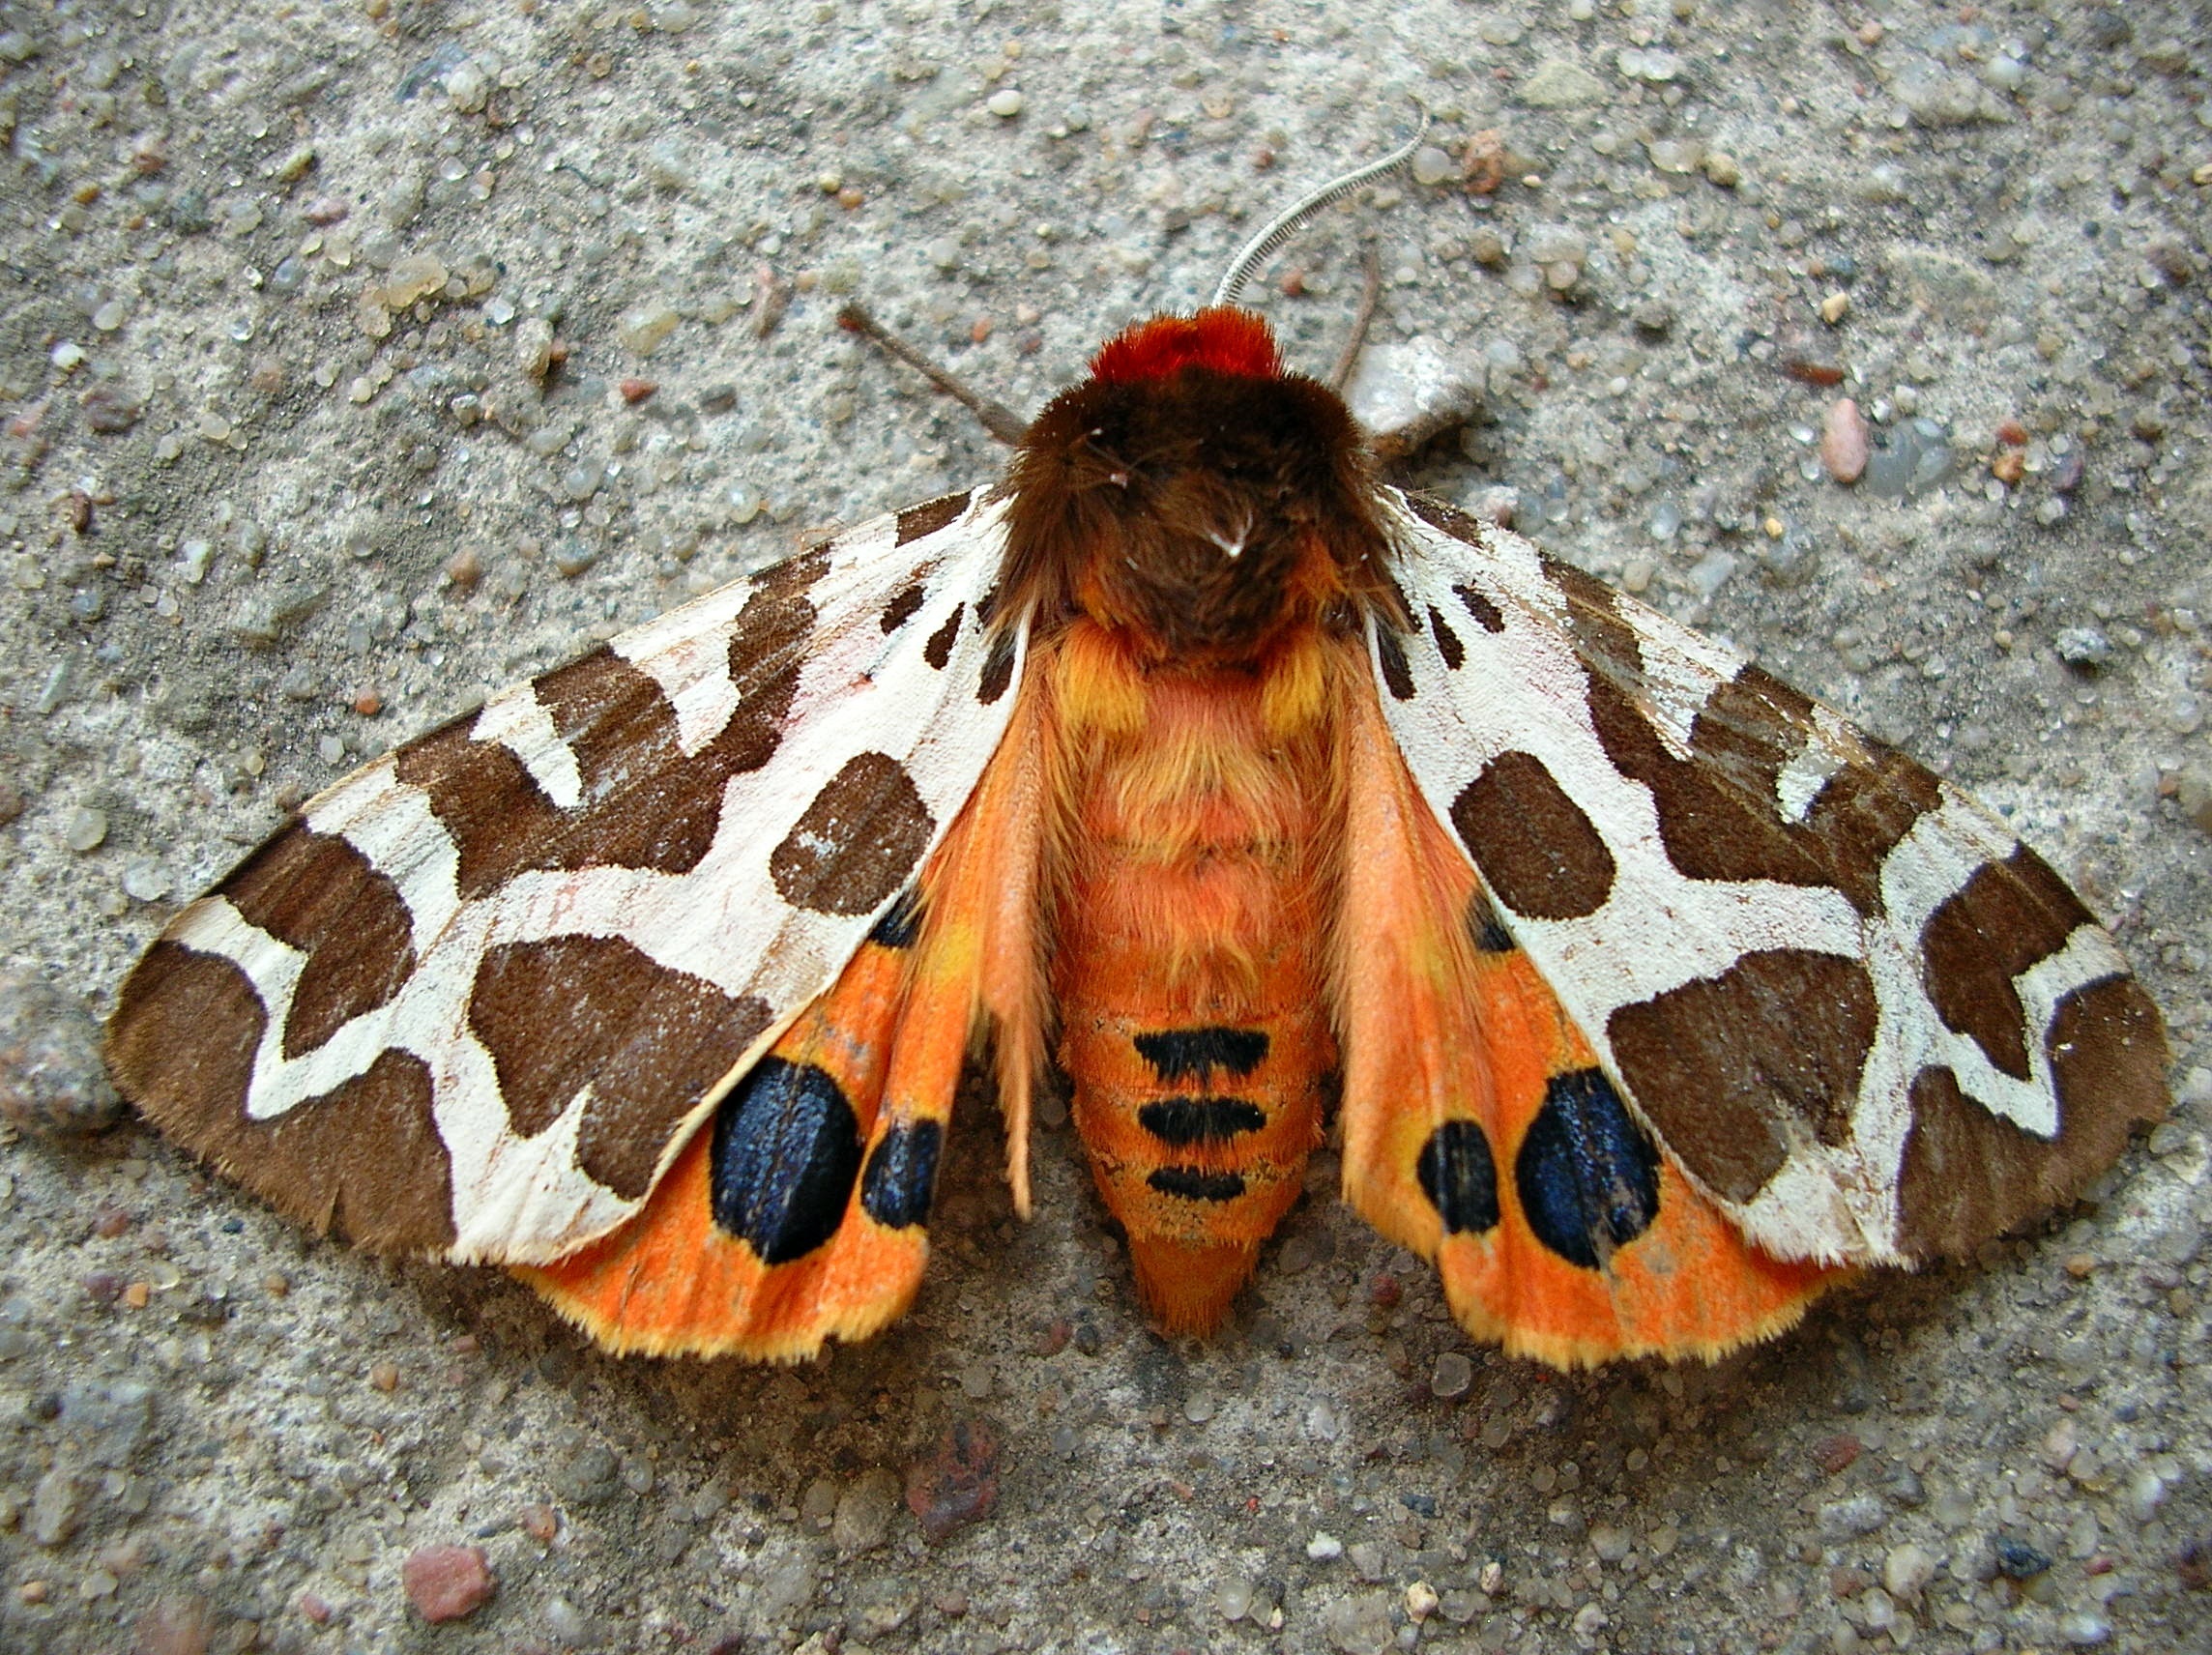
nature, wing, summer, orange, insect, moth, butterfly, fauna, invertebrate, colors, wings, macro photography, arthropod, pollinator, moths and butterflies, kaja, garden tiger moth